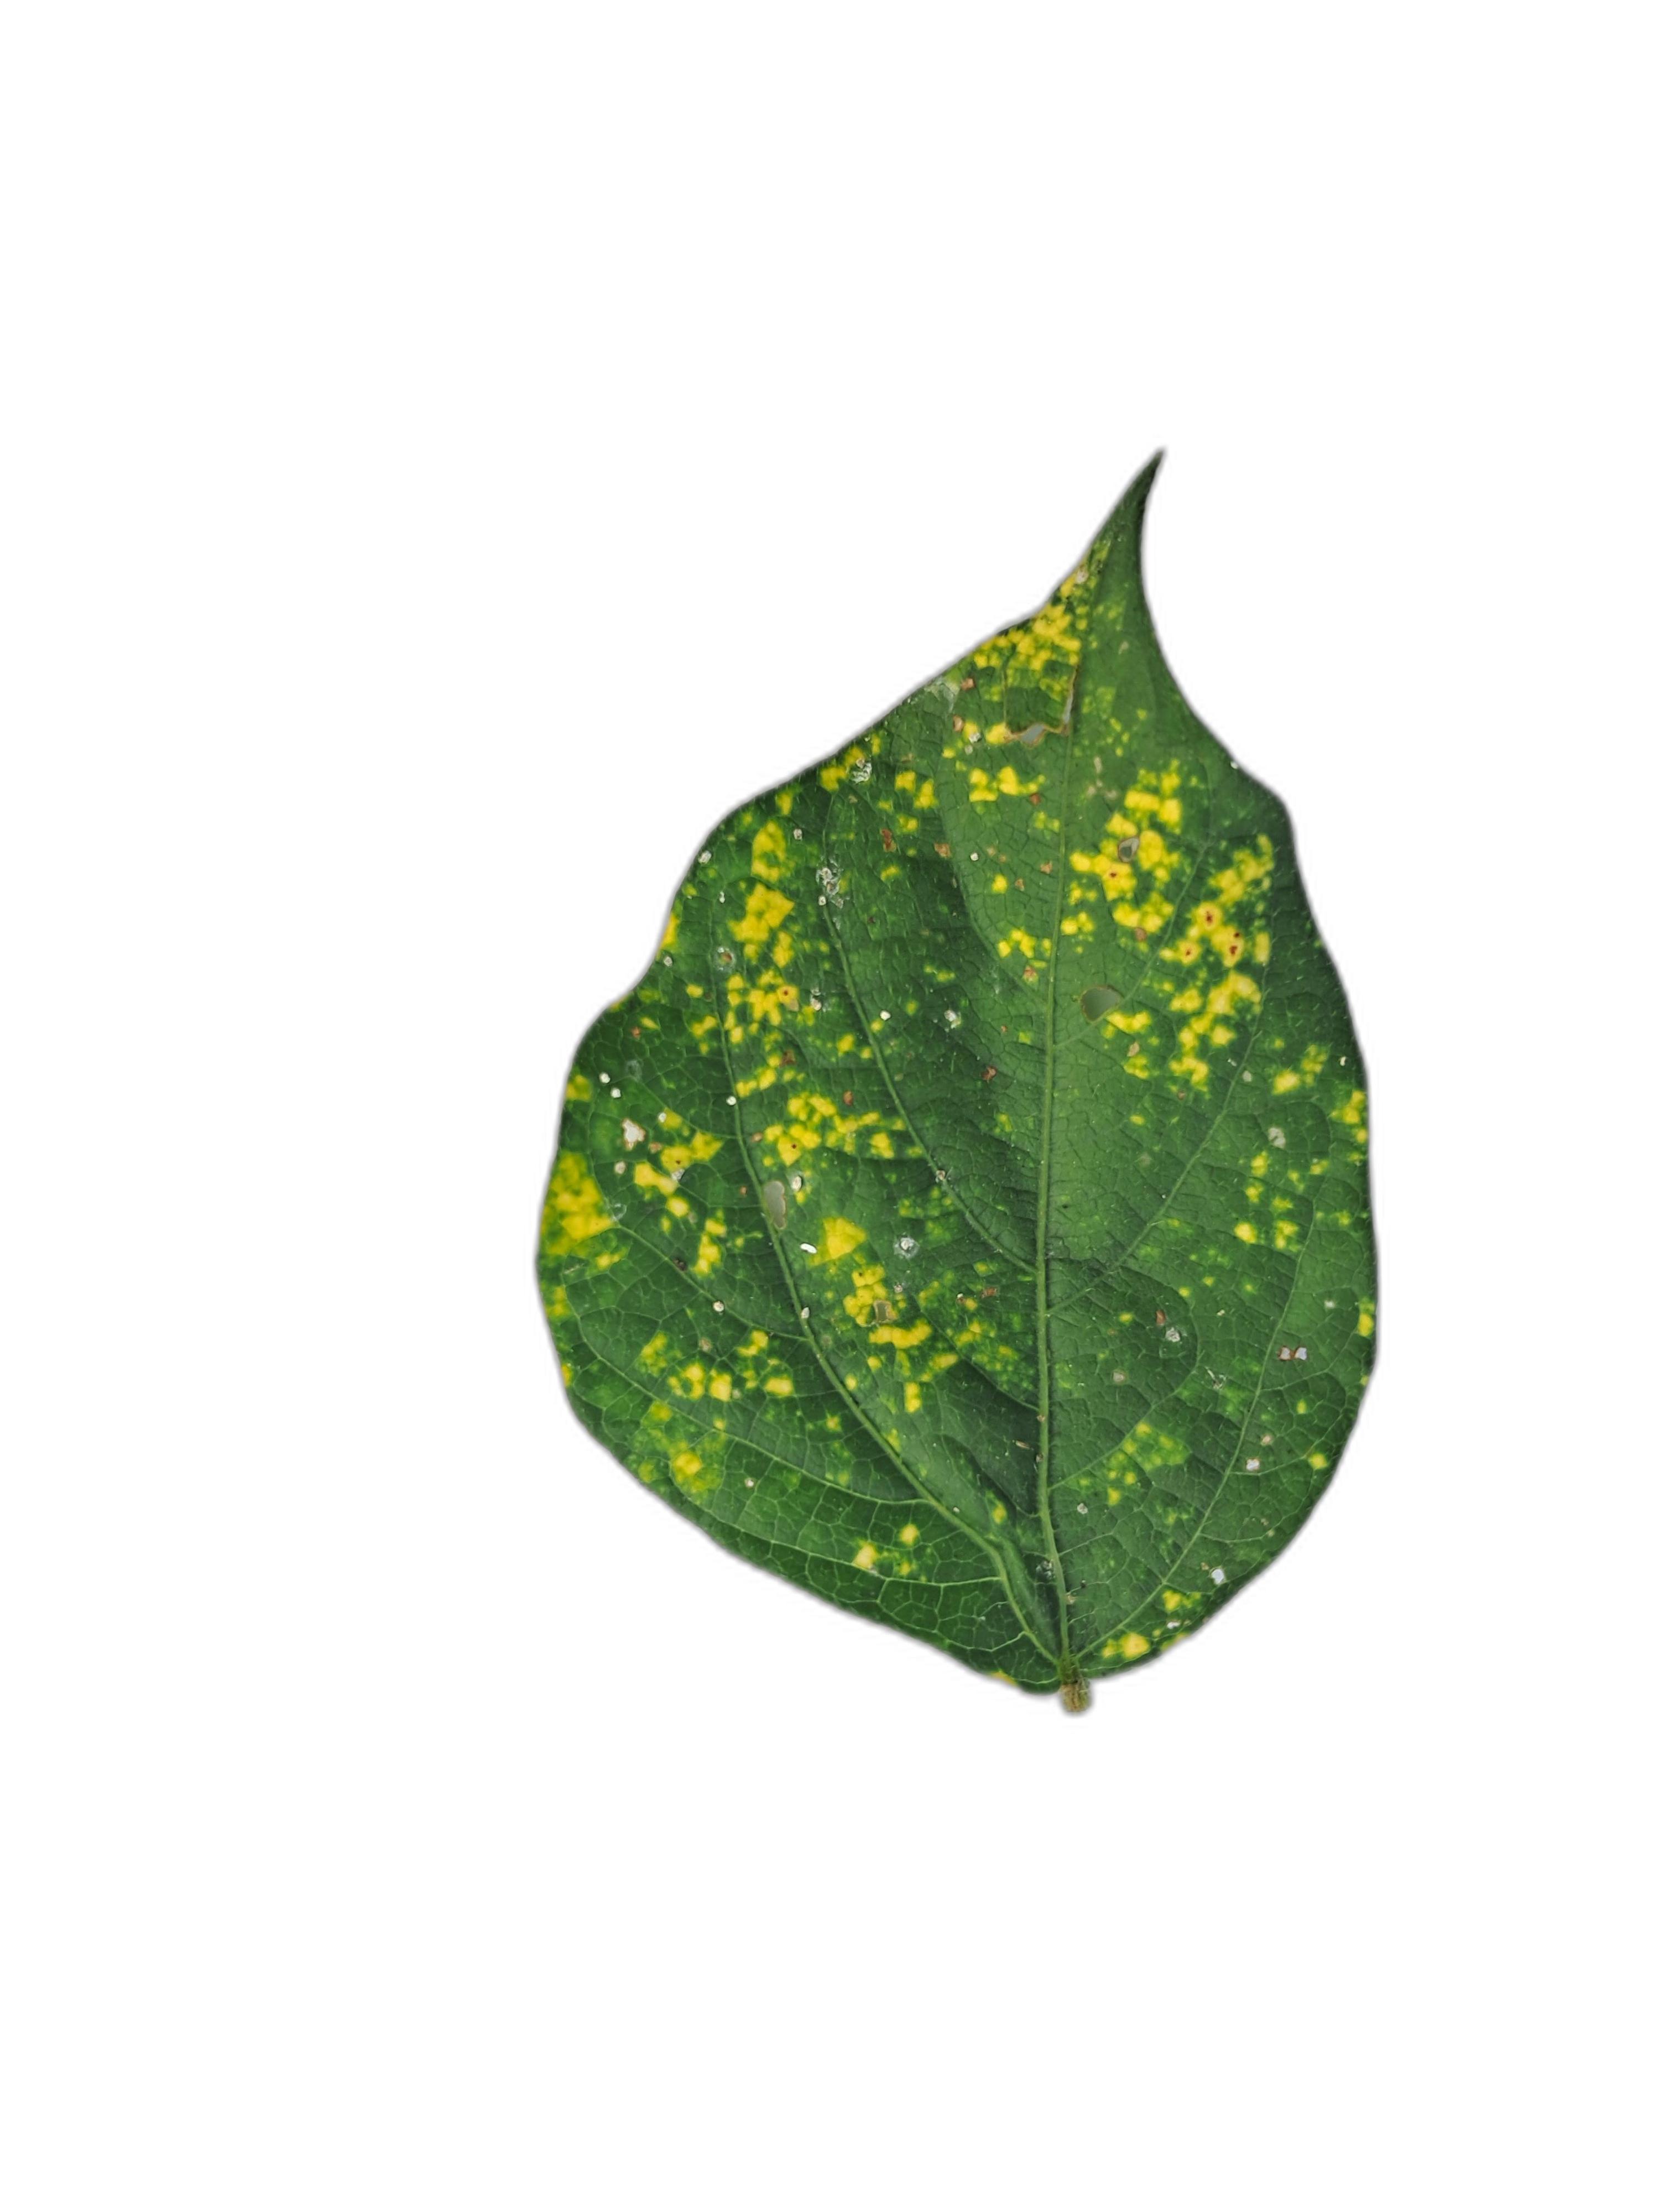
Label: Yellow Mosaic